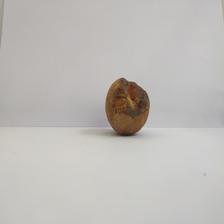
Size: Spoiled